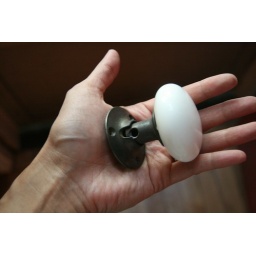
Glass door knob, previously caked in layers of paint, after a boil in water and baking soda.